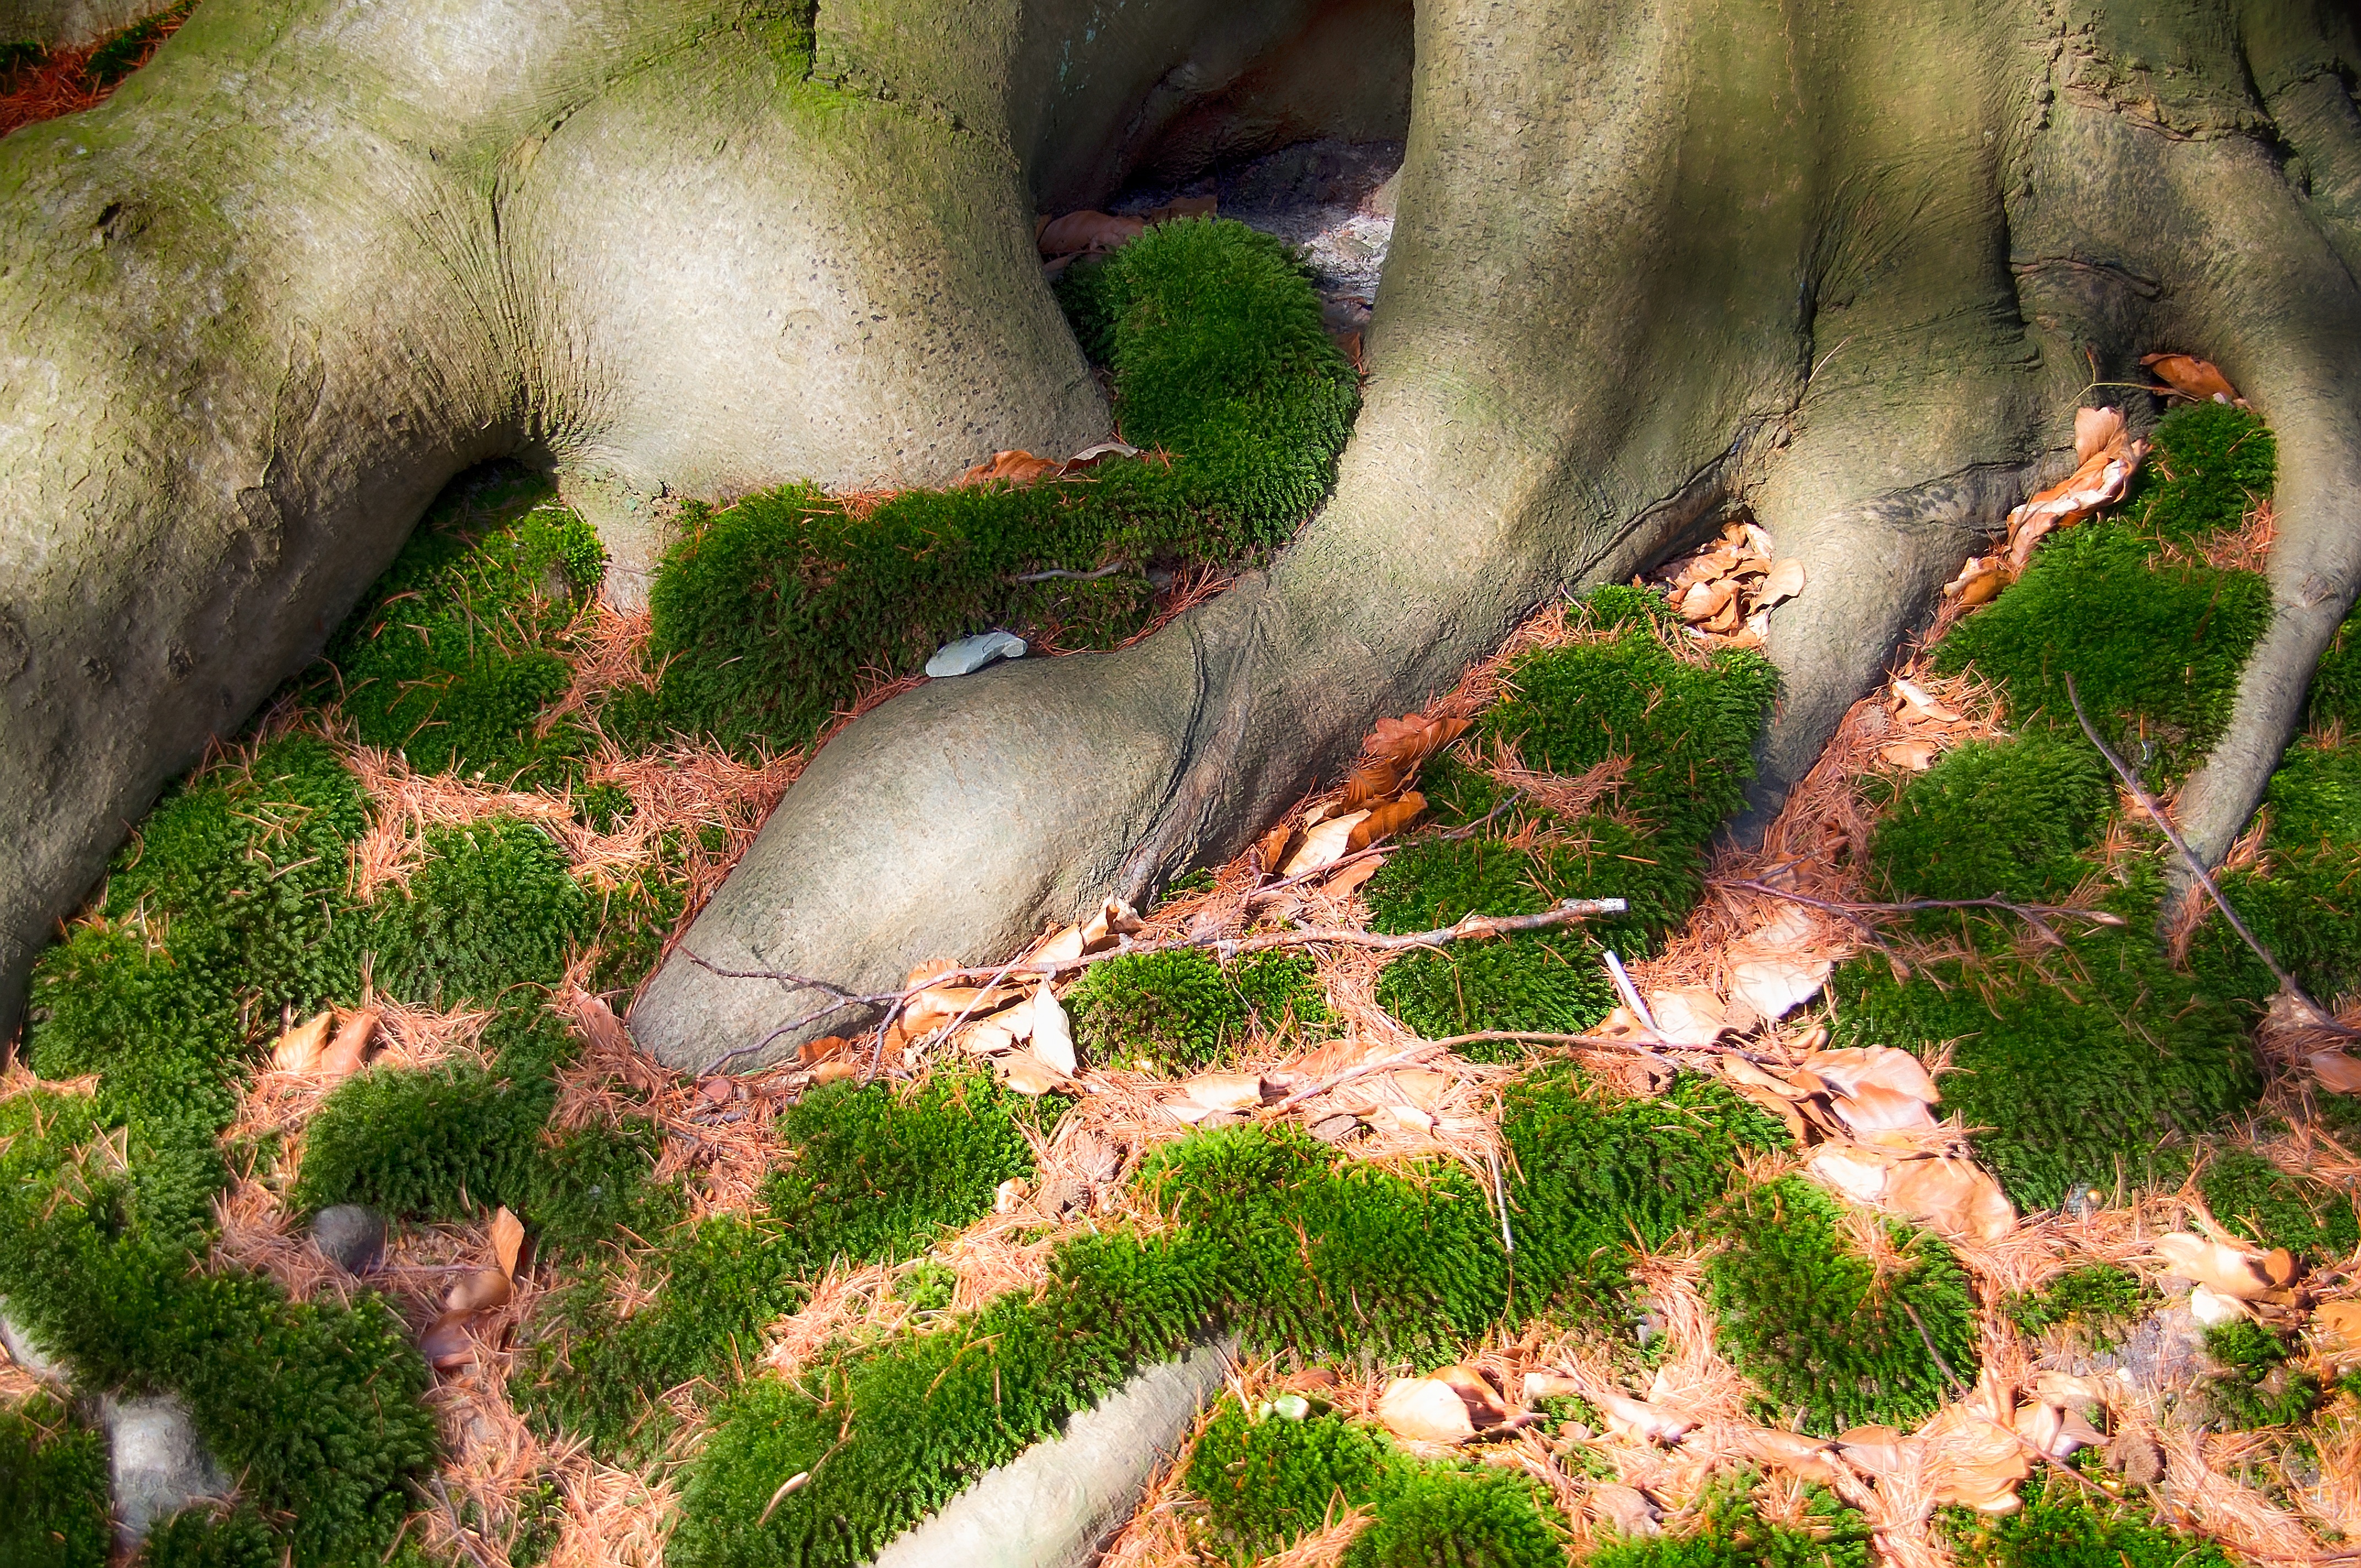
tree, nature, forest, plant, ground, leaf, flower, atmosphere, moss, wildlife, log, green, flora, fauna, forest floor, leaves